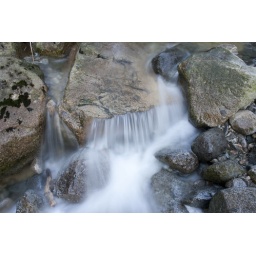
forest beside our house :)